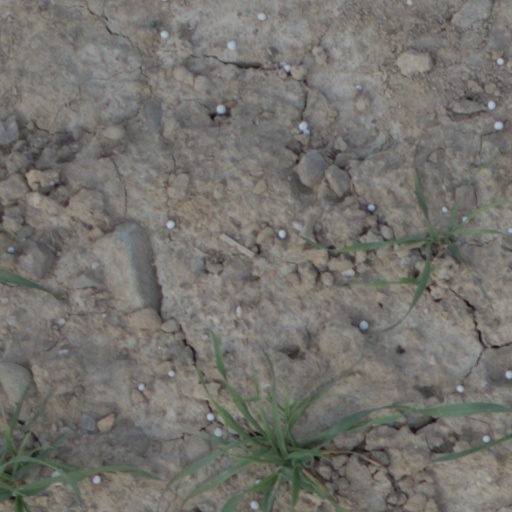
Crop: wheat